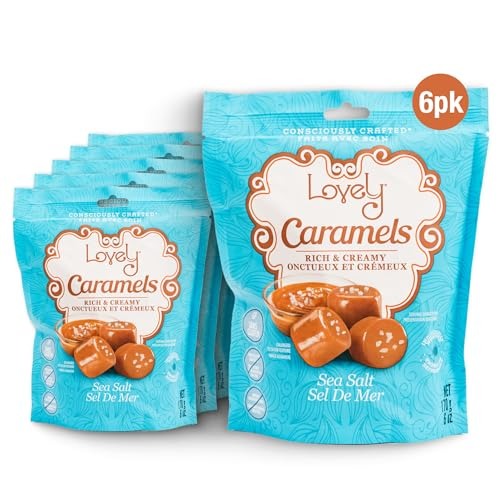
Item Name: Lovely Candy Co. Soft and Chewy Sea Salt Caramels, Individually Wrapped, 6oz (6-Pack), Gluten-Free, Non-GMO, NO High Fructose Corn Syrup, NO Artificial Colors or Flavors
Bullet Point 1: PURE & SIMPLE: Our delicious Chewy Caramels are Non-GMO and Gluten-Free! They come in natural flavors of Original, Sea Salt & Caramel Apple, plus they are individually wrapped making them easy to take on-the-go or share with a friend.
Bullet Point 2: NOTHING ARTIFICIAL: We take great care to source only the finest, simplest ingredients. No artificial colors or flavors, non-GMO, no high fructose corn syrup or gluten either. Just pure deliciousness.
Bullet Point 3: CONSCIOUSLY CRAFTED: 100% of the products we create here at Lovely Candy Co. are made with your health in mind. That's why our Caramels are completely RBST-FREE, NON-GMO, GLUTEN-FREE, and will NEVER contain any High Fructose Corn Syrup or Artificial Ingredients.
Bullet Point 4: KID TESTED, PARENT APPROVED: We know everyone loves a sweet treat, that's why you can feel confident in giving your loved ones our Soft, Chewy Caramels. They are individually wrapped and make the perfect addition to birthday goodie bags and holiday parties. We also love handing them out after school or at sports games!
Bullet Point 5: GLUTEN FREE: Lovely Candy Co. is proud to offer the largest Gluten-Free candy portfolio in North America. Try any of our fan favorite Caramels, Honey Gummy Bears, Organic Lollipops, or grab them all in one of our Assorted Gift Boxes!
Product Description: Satisfy Your Sweet Tooth the Better-For-You Way – Lovely Candy Co. Soft Sea Salt Caramels Craving a rich, chewy treat that’s both indulgent and mindful of your values? Look no further than Lovely Candy Co.'s Sea Salt Caramels – a gourmet candy experience crafted with care. Each piece delivers a melt-in-your-mouth buttery caramel with just the right touch of sea salt, creating the perfect balance of sweet and savory. We believe candy should be a joyful experience without compromise. That’s why our caramels are made with thoughtfully selected ingredients – no high fructose corn syrup, no artificial colors or flavors, and absolutely no RBST or GMOs. Just clean, simple ingredients you can trust, wrapped up in a moment of sweetness. These soft and chewy caramels are individually wrapped for freshness and convenience, making them perfect for work, travel, lunchboxes, or a quick treat on the go. Whether you're enjoying them with your afternoon coffee or sharing them during family movie night, they bring a little moment of joy wherever you are. We also care deeply about dietary needs and preferences. That’s why our caramels are proudly gluten-free and suitable for those with specific food sensitivities, so you can indulge without worry. Why You’ll Love It: Irresistibly soft and chewy texture with a kiss of sea salt Made with real, simple ingredients – no artificial junk Non-GMO, RBST-free, Gluten-Free, Kosher Free from high fructose corn syrup Individually wrapped – perfect for gifting, sharing, or savoring solo From candy bowls to care packages, Lovely Candy Co. Sea Salt Caramels are a feel-good treat for everyone. Taste the love in every bite!
Value: 6.0
Unit: Ounce

Price: 34.99